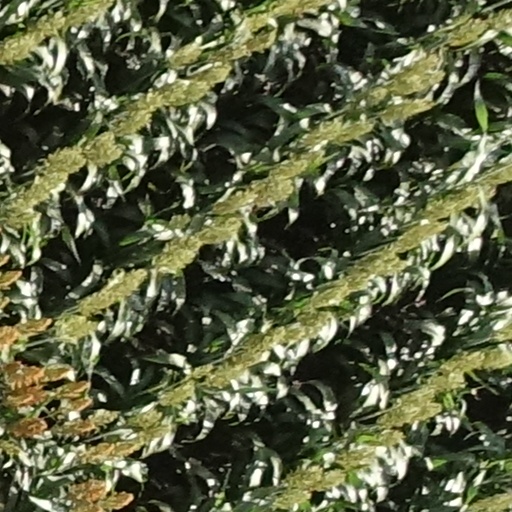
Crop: sorghum